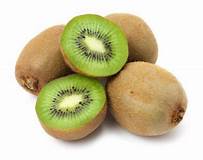
Label: Kiwi